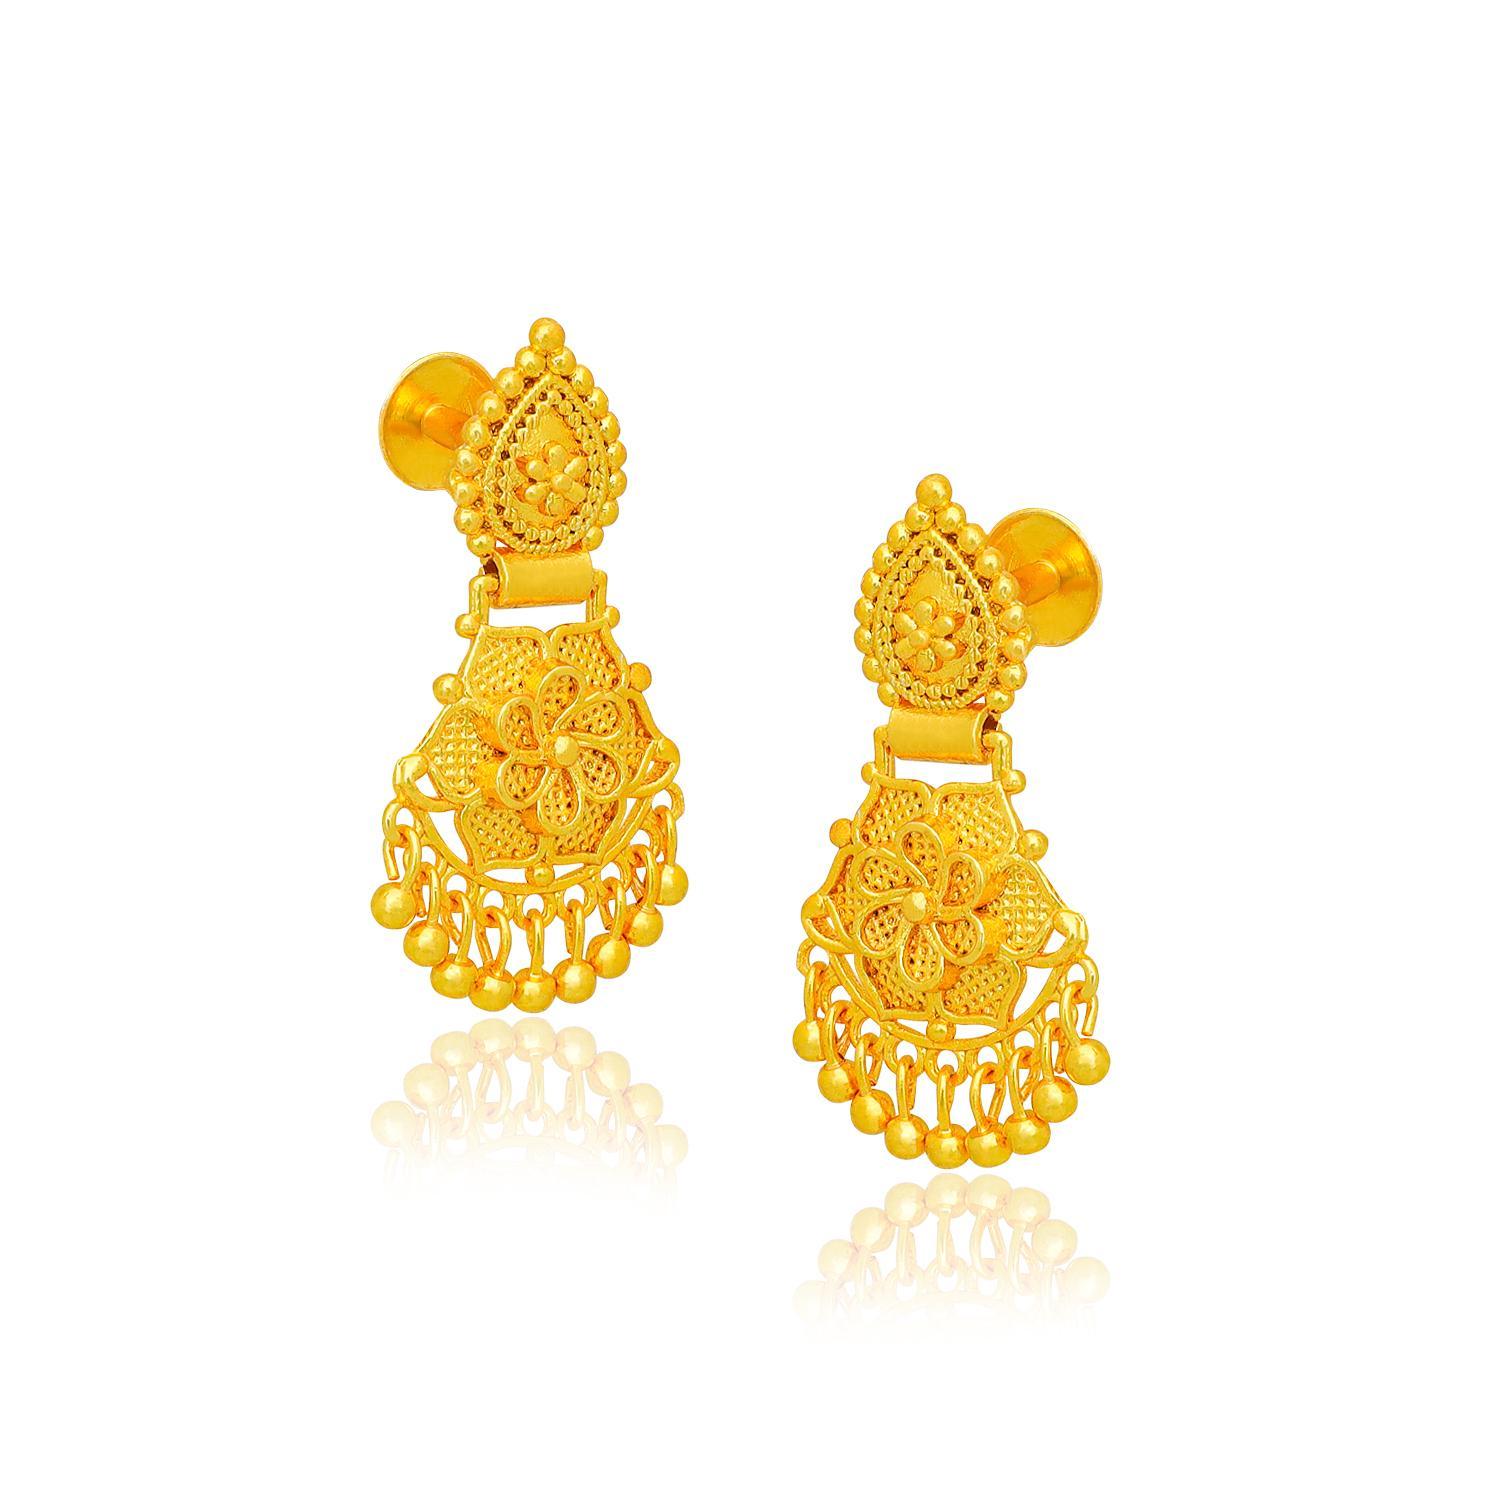
arch fashion Traditional Gold Platted Long Earrings Collection ERG2088
Type: Earrings
Brand: arch fashion
Price: Rs. 188
Featuring an ethereal combination of Rava work in the middle and Filigree work at the base, these rhombus shaped stud earrings are the perfect solution for when you want add a little glam to your ensemble.Whatever may be the occasion, trust this pair of drop earrings to perfectly complement your ensemble. Featuring an ethereal combination of Rava work in the middle and Filigree work at the base, these rhombus shaped stud earrings are the perfect solution for when you want add a little glam to your ensemble.Whatever may be the occasion, trust this pair of drop earrings to perfectly complement your ensemble.